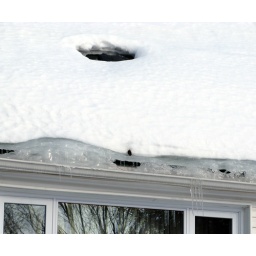
The ice on the roof is melting, releasing the water trapped under the snow.